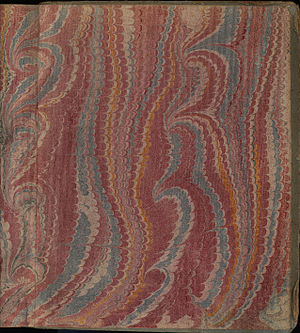
Papirmarmorering
Uregelmæssig kammarmor på forsatspapiret på en bog fra midten af 1700-tallet
Papirmarmorering udføres for at dekorere papir så det får en vis lighed med marmor. Det er hyppigt anvendt inden for bogfremstilling til udsmykning af især de to forsatsblade der for og bag forbinder bogblokken med bogens omslag eller bogbindet. Et eller flere af bogens tre snit - over-, under- og forsnit - kan også marmoreres, forgyldes eller bestænkes med farve, 'sprænges'.